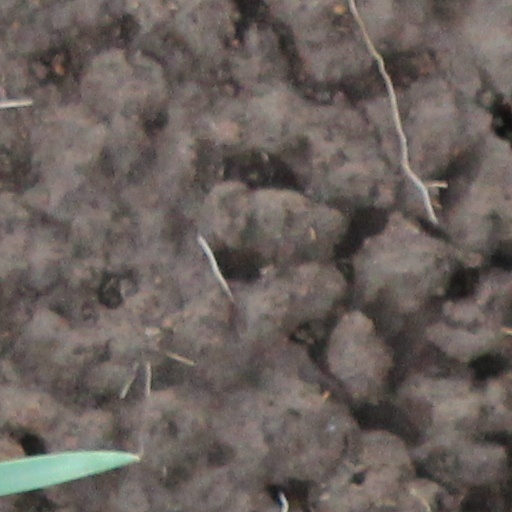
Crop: wheat